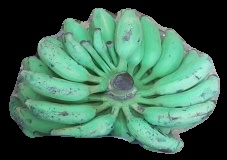
Variety: elakki-bale
Grade: grade3